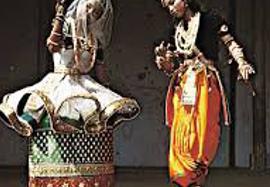
Dance form: manipuri